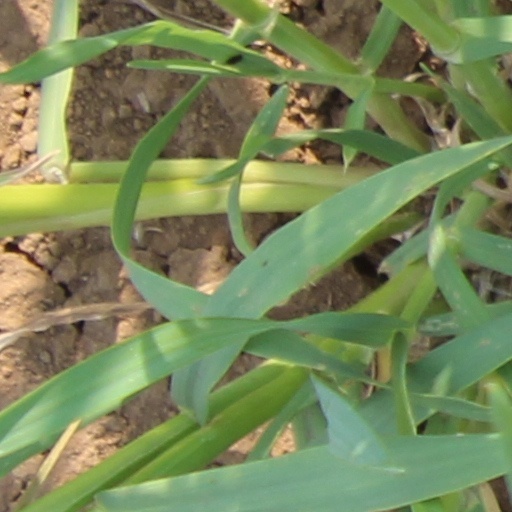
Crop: wheat